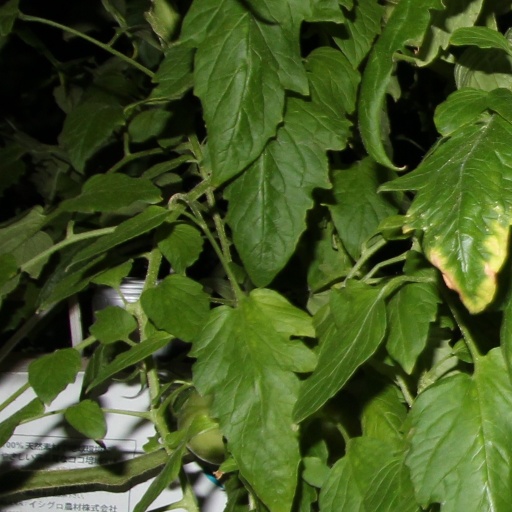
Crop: tomato